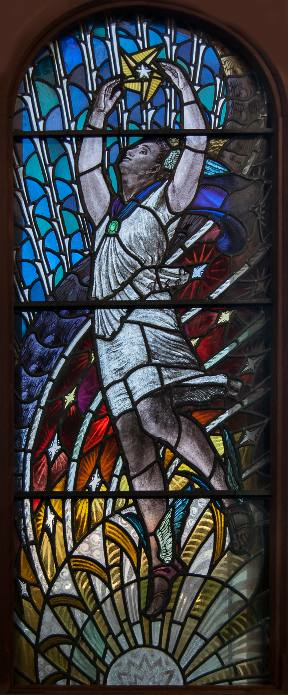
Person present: No